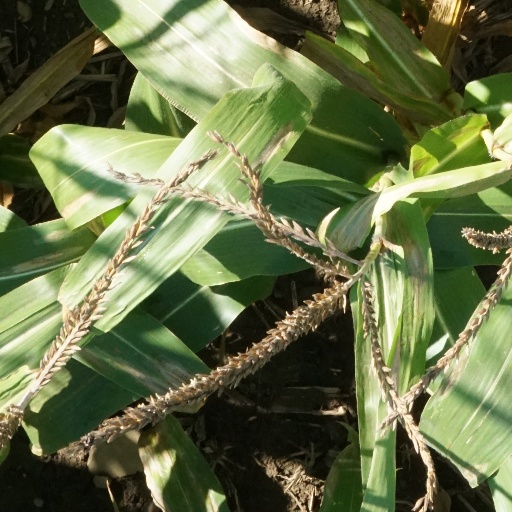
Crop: maize; corn